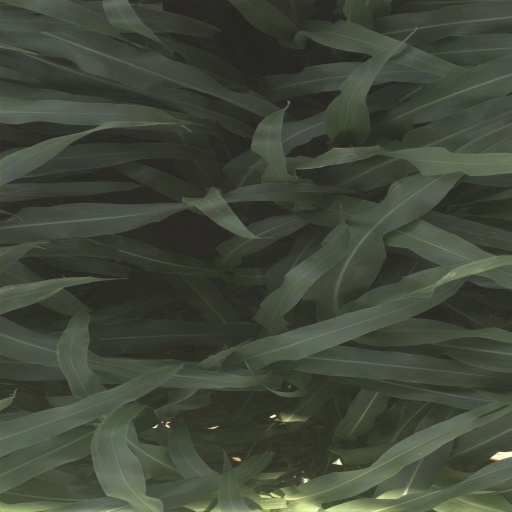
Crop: sorghum